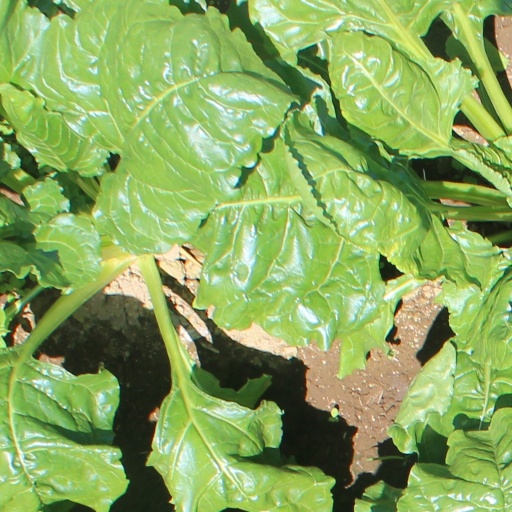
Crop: sugar beet